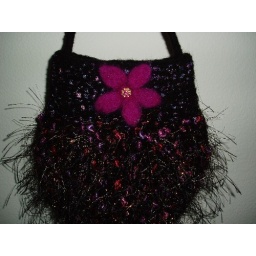
Felted bag in black and magenta